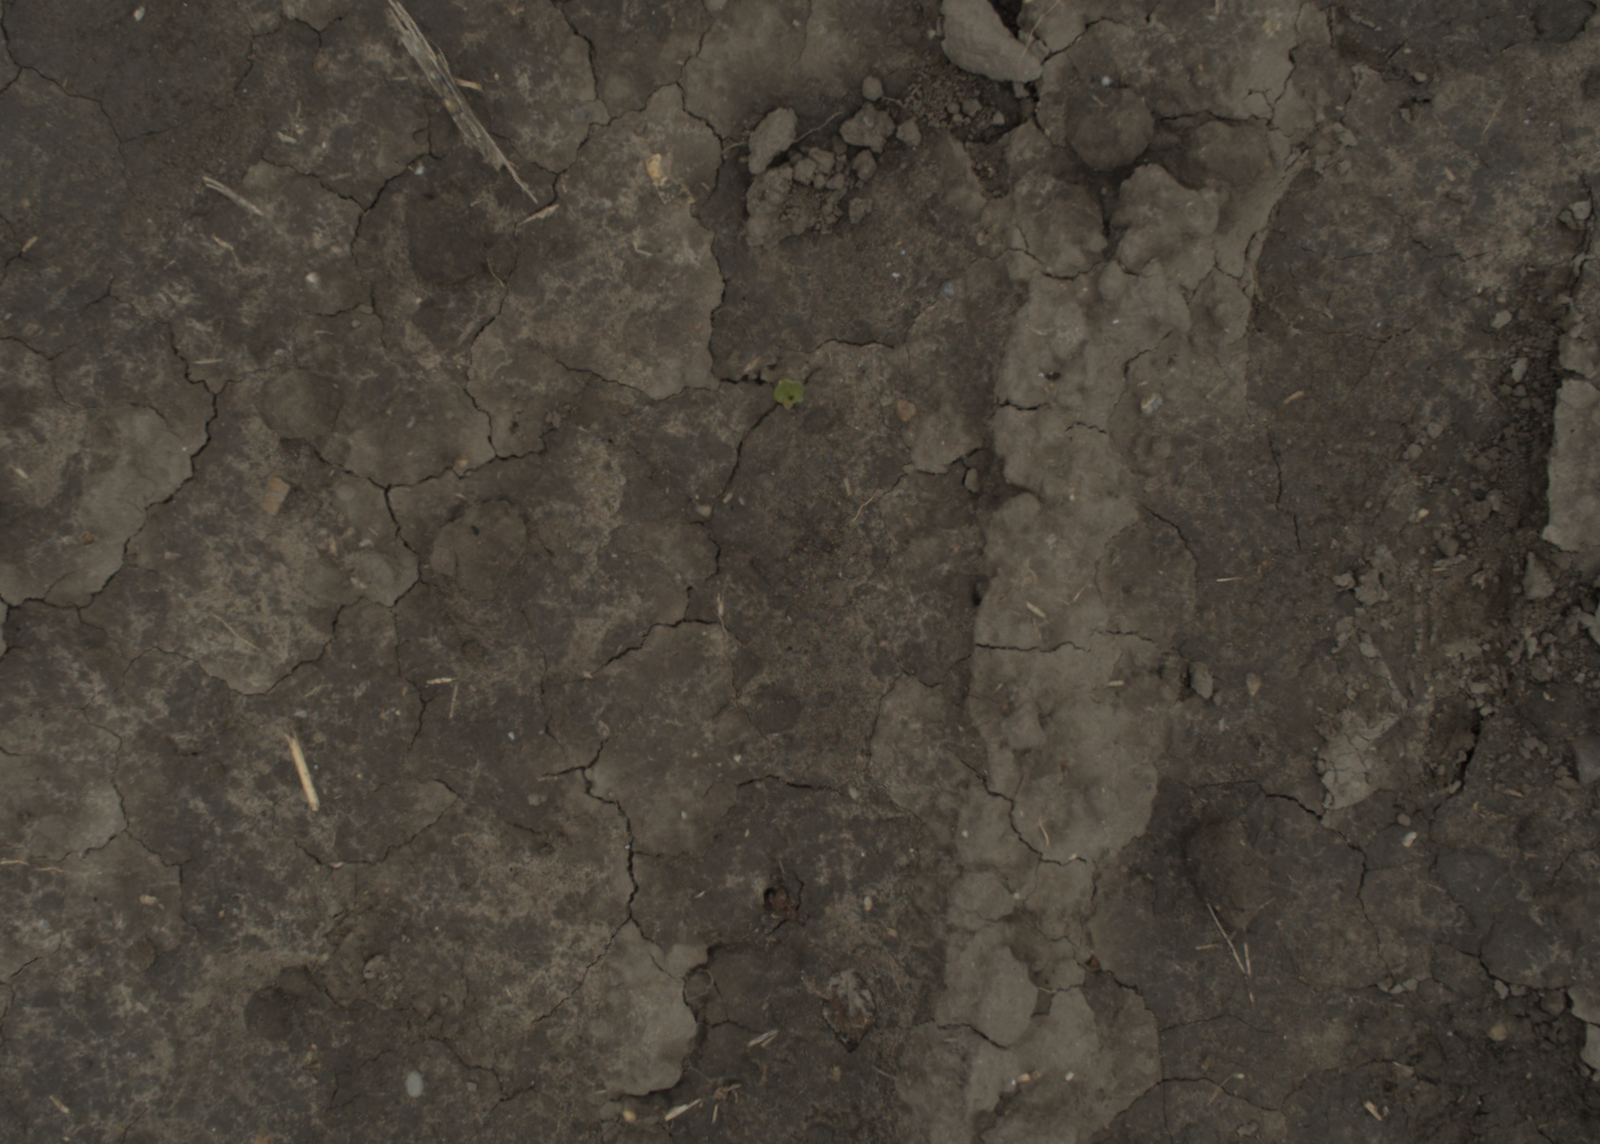
Capture date: 29.09.2021 13:58:57
Weather: cloudy
Wind: medium
Seeding date: 02.09.2021
Plant canopy height (mm): 954